Andy Parker (drummer)

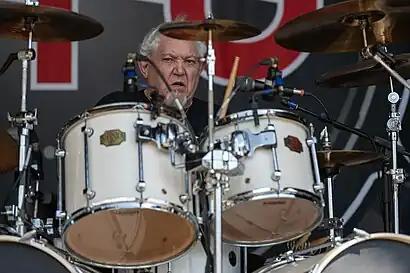
Parker performing with UFO in 2022

Andrew Maynard Parker (born 21 March 1952) is a British drummer best known as a founding member and drummer of the hard rock band UFO.